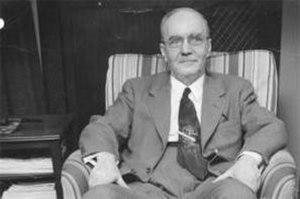
Lester S. Hill est un mathématicien, cryptologue et enseignant américain. Il s'est intéressé aux applications des mathématiques dans les communications. Détenteur d'un doctorat de l'université Yale, il a enseigné à l'université du Montana, l'université de Princeton, l'université du Maine, l'université Yale et au Hunter College. Parmi ses principales contributions, il reste le Chiffre de Hill. Il a aussi développé des méthodes pour détecter des erreurs dans les transmissions télégraphiques et écrit deux livres.